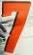
Number: 7